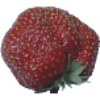
Label: strawberry_wedge